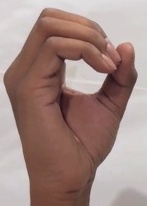
ASL sign: O